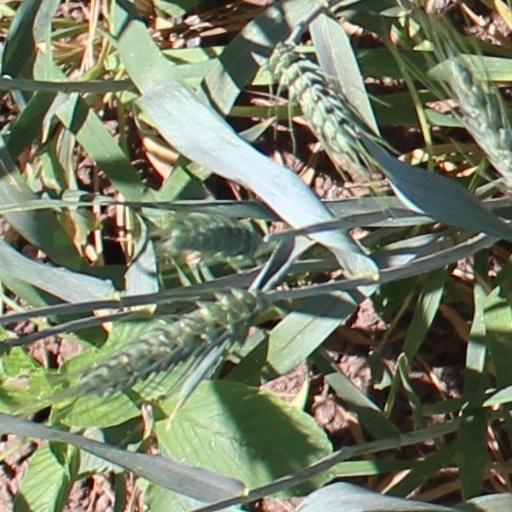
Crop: wheat